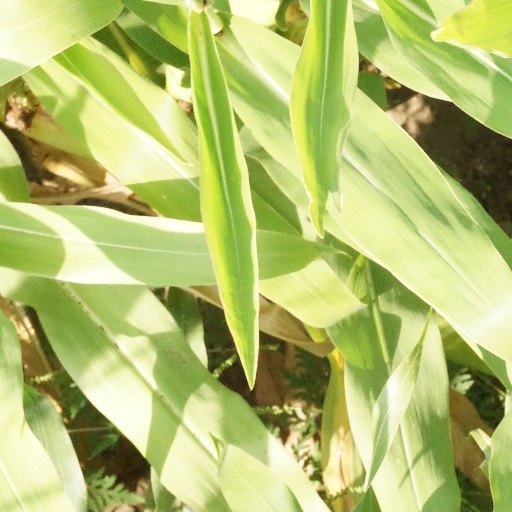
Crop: maize; corn